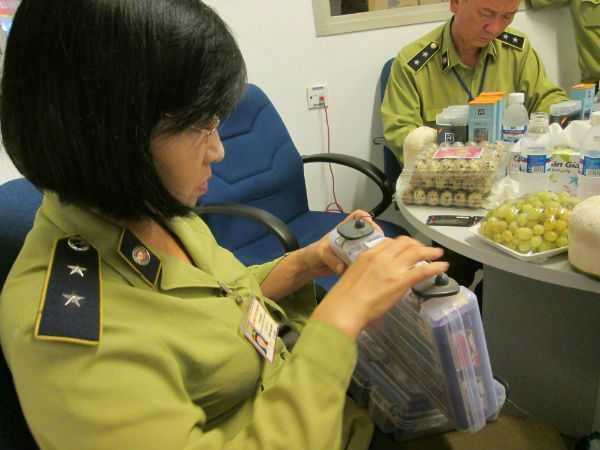
một người phụ nữ đang xem xét một chiếc hộp nhựa